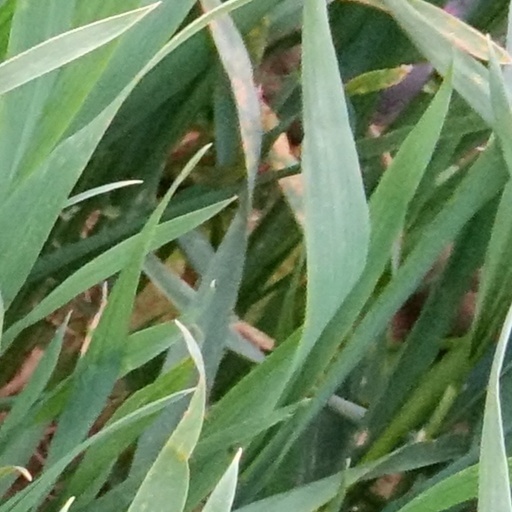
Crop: wheat